Giovanni Francesco Ricasoli

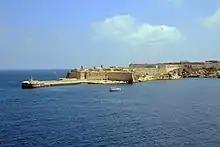
Fort Ricasoli

Fra Giovanni Francesco Ricasoli (died 26 July 1673) was a Florentine knight within the Langue of Italy of the Order of St. John of Jerusalem. He held several commands within the Order's navy, and is mostly known for being the namesake of Fort Ricasoli.